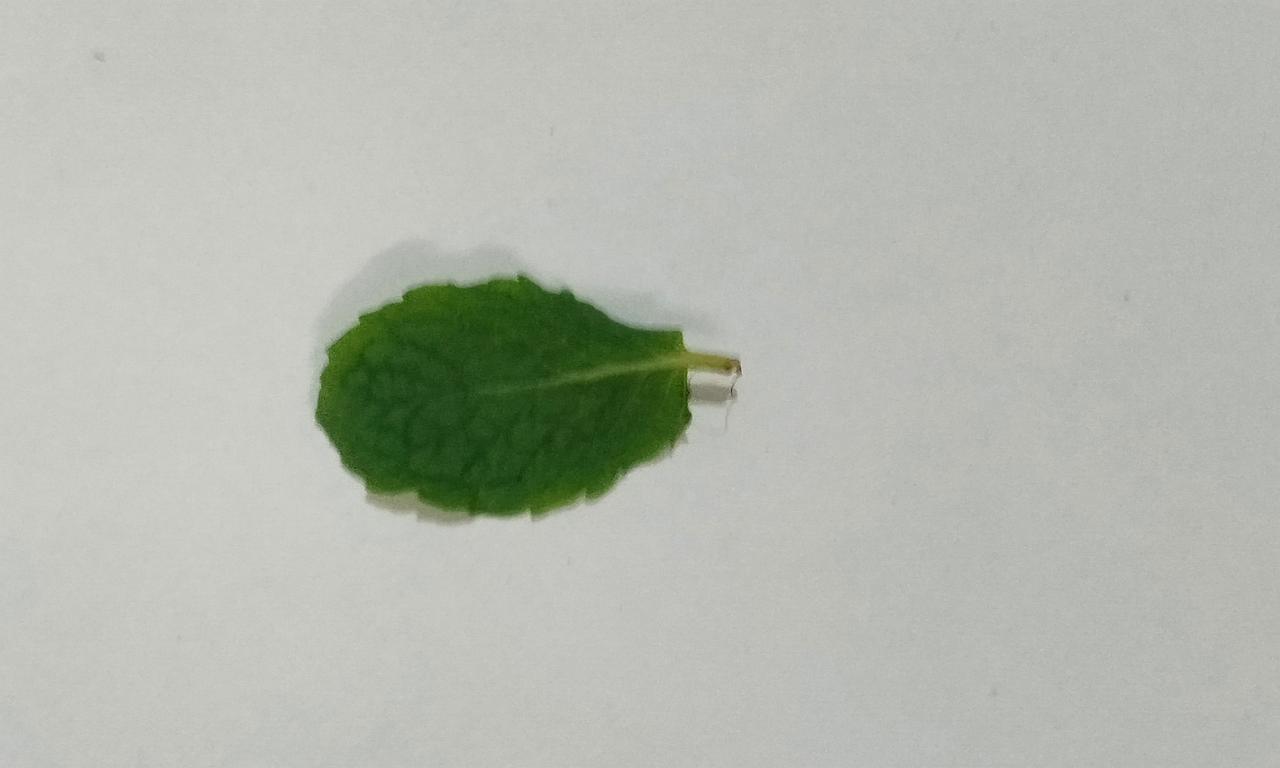
Label: Fresh